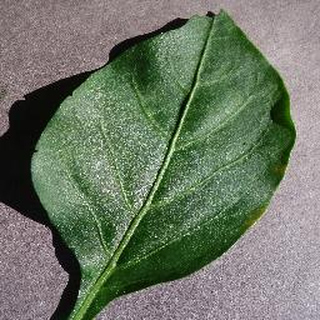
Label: healthy_bell_pepper